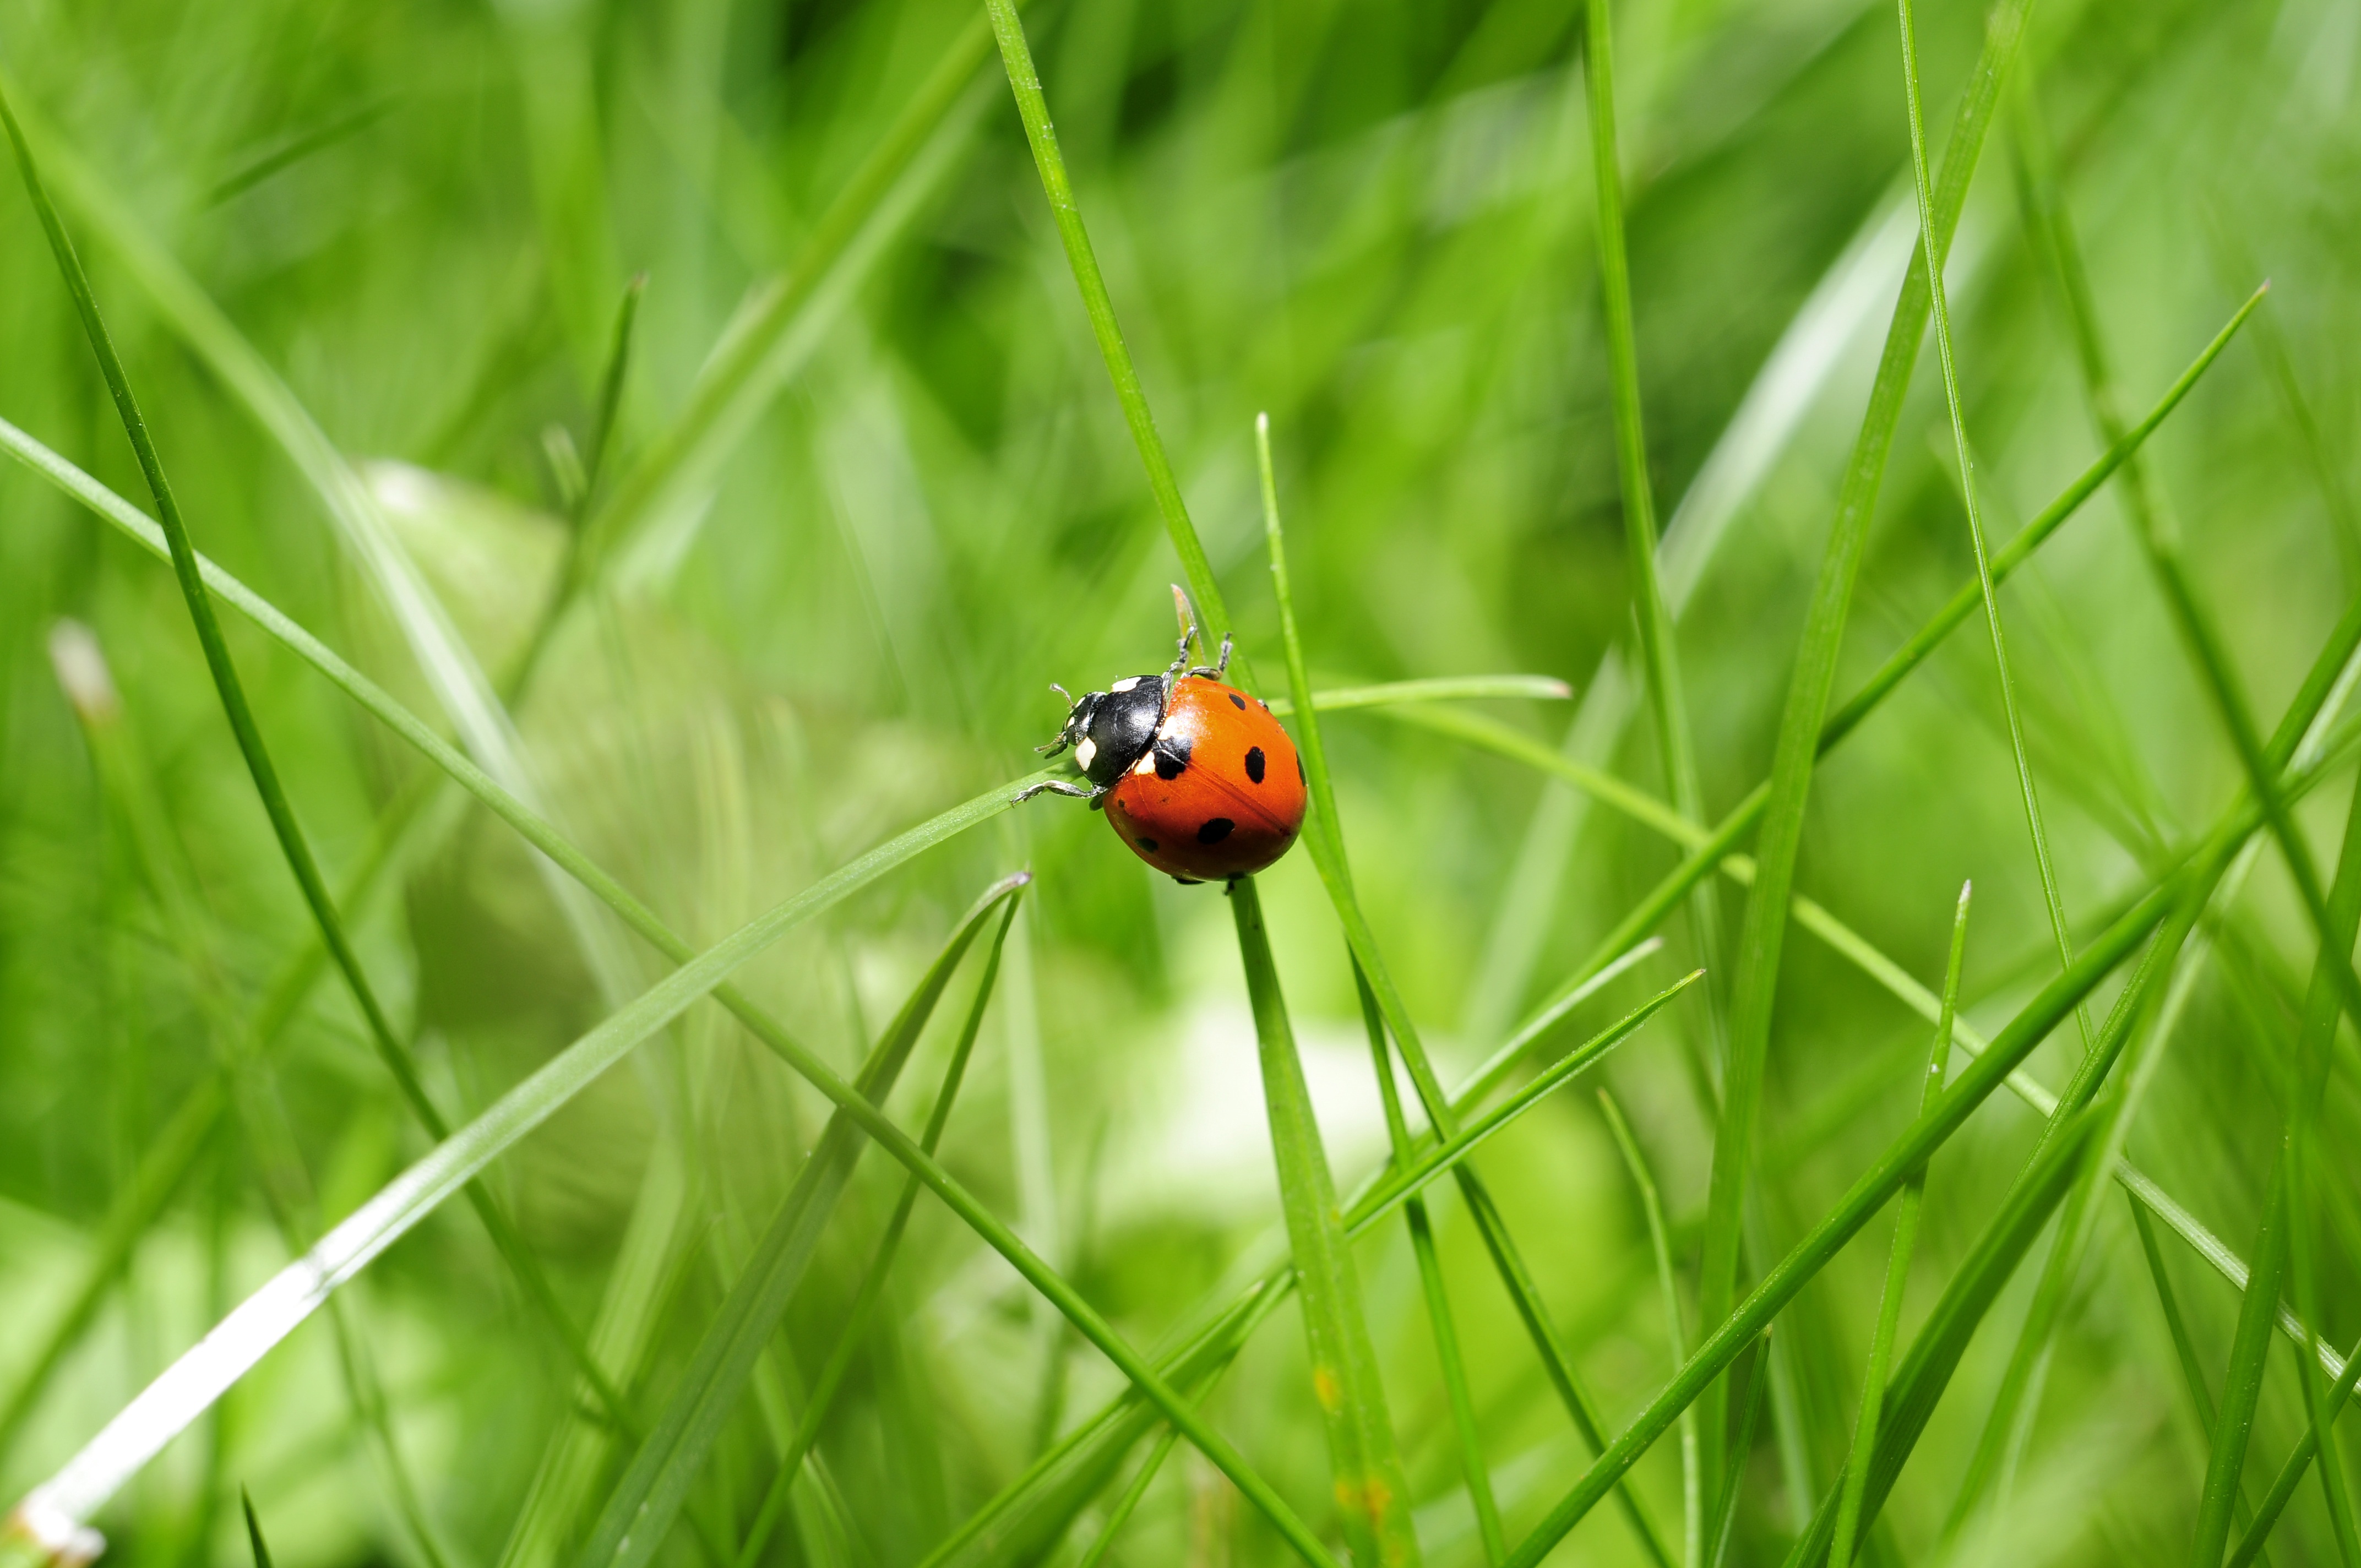
nature, grass, lawn, photography, meadow, leaf, flower, green, insect, ladybug, fauna, ladybird, invertebrate, close up, beetle, macro photography, arthropod, leaf beetle